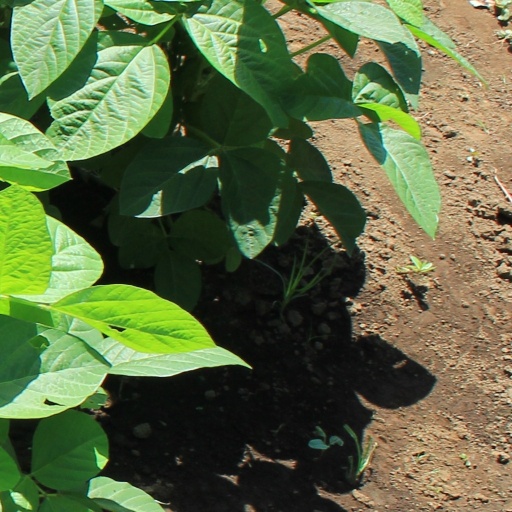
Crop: soybean